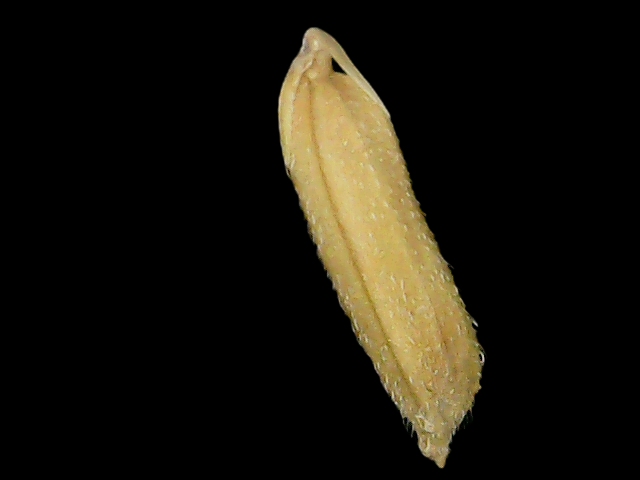
Rice variety: Binadhan14